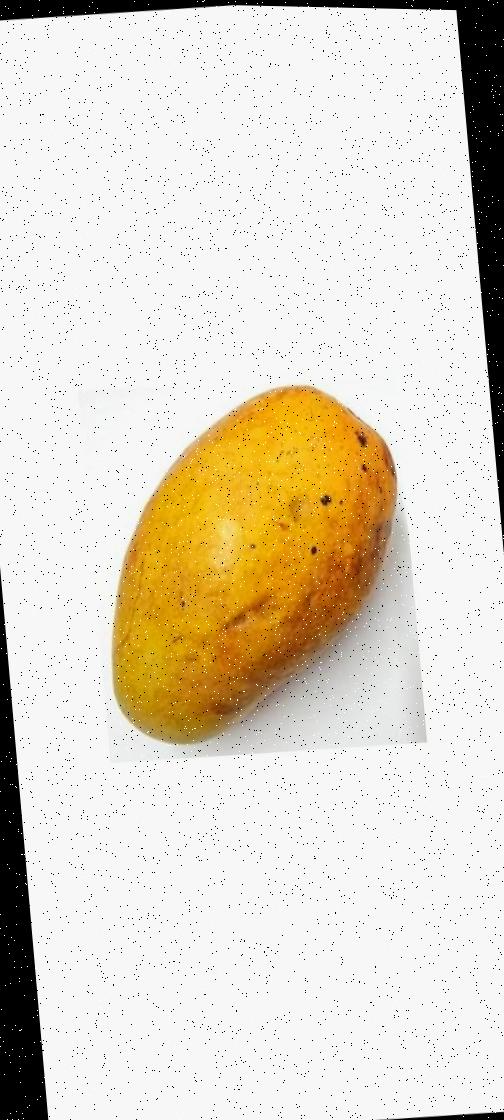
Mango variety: Bari-11